Pontificia Universidad Javeriana

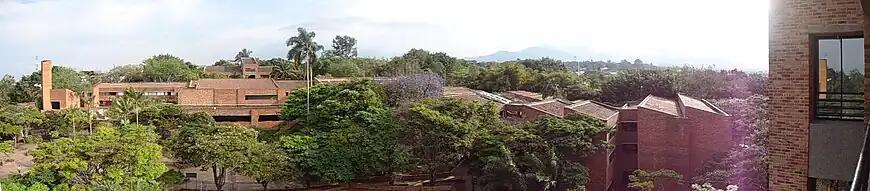
Campus overview, Pontificia Universidad Javeriana Cali.

The university has 61 departments and 14 institutes. Departments are academic units aimed at developing an area of knowledge through research, teaching, and the implementation of services such as continuing education, counseling, and advisory activities. Institutes are academic units responsible for research and consulting in areas requiring a special interdisciplinary approach.